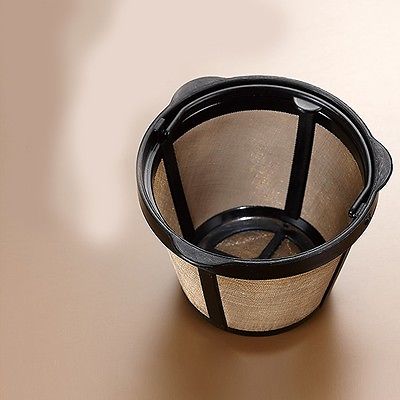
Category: coffee maker